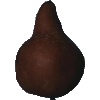
Label: Pear Kaiser 1